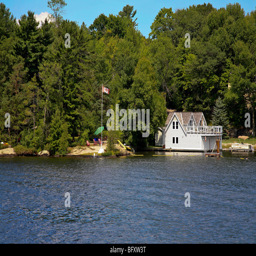
a city in the summer